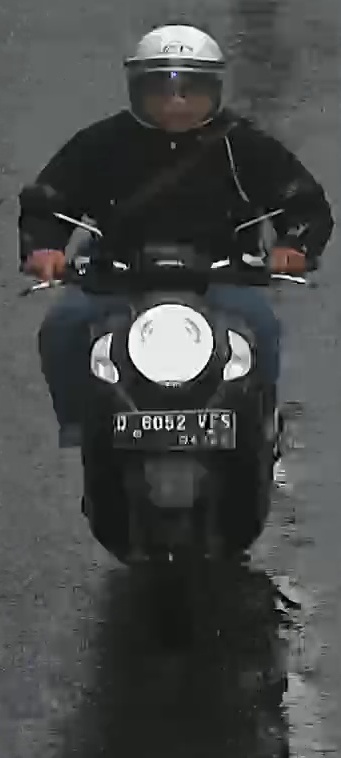
person-with-helmet: 1
person-without-helmet: 0